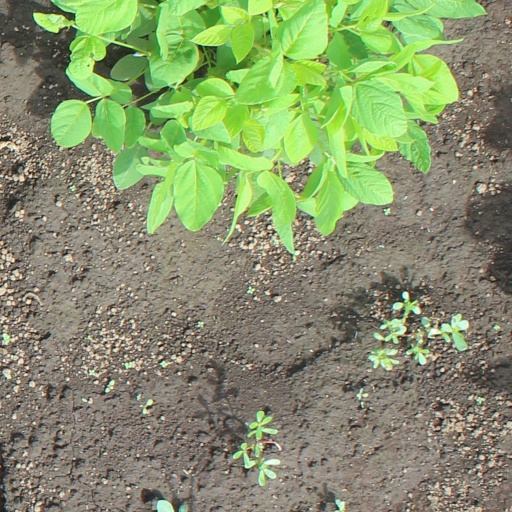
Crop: soybean